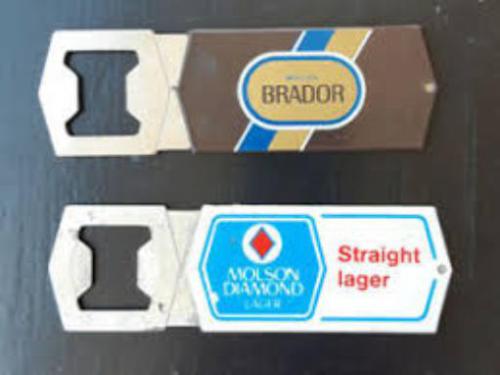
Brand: molson brador
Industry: Food